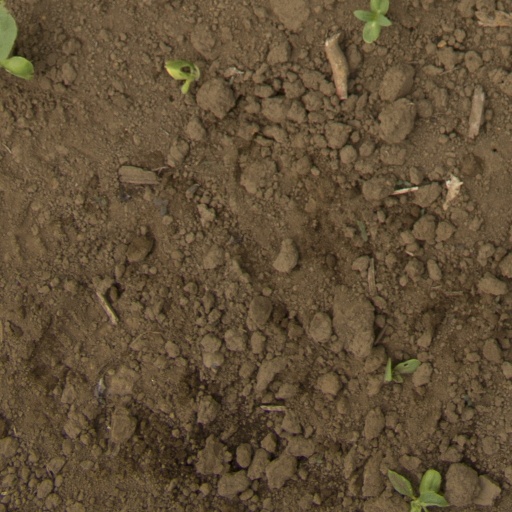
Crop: Jerusalem artichoke